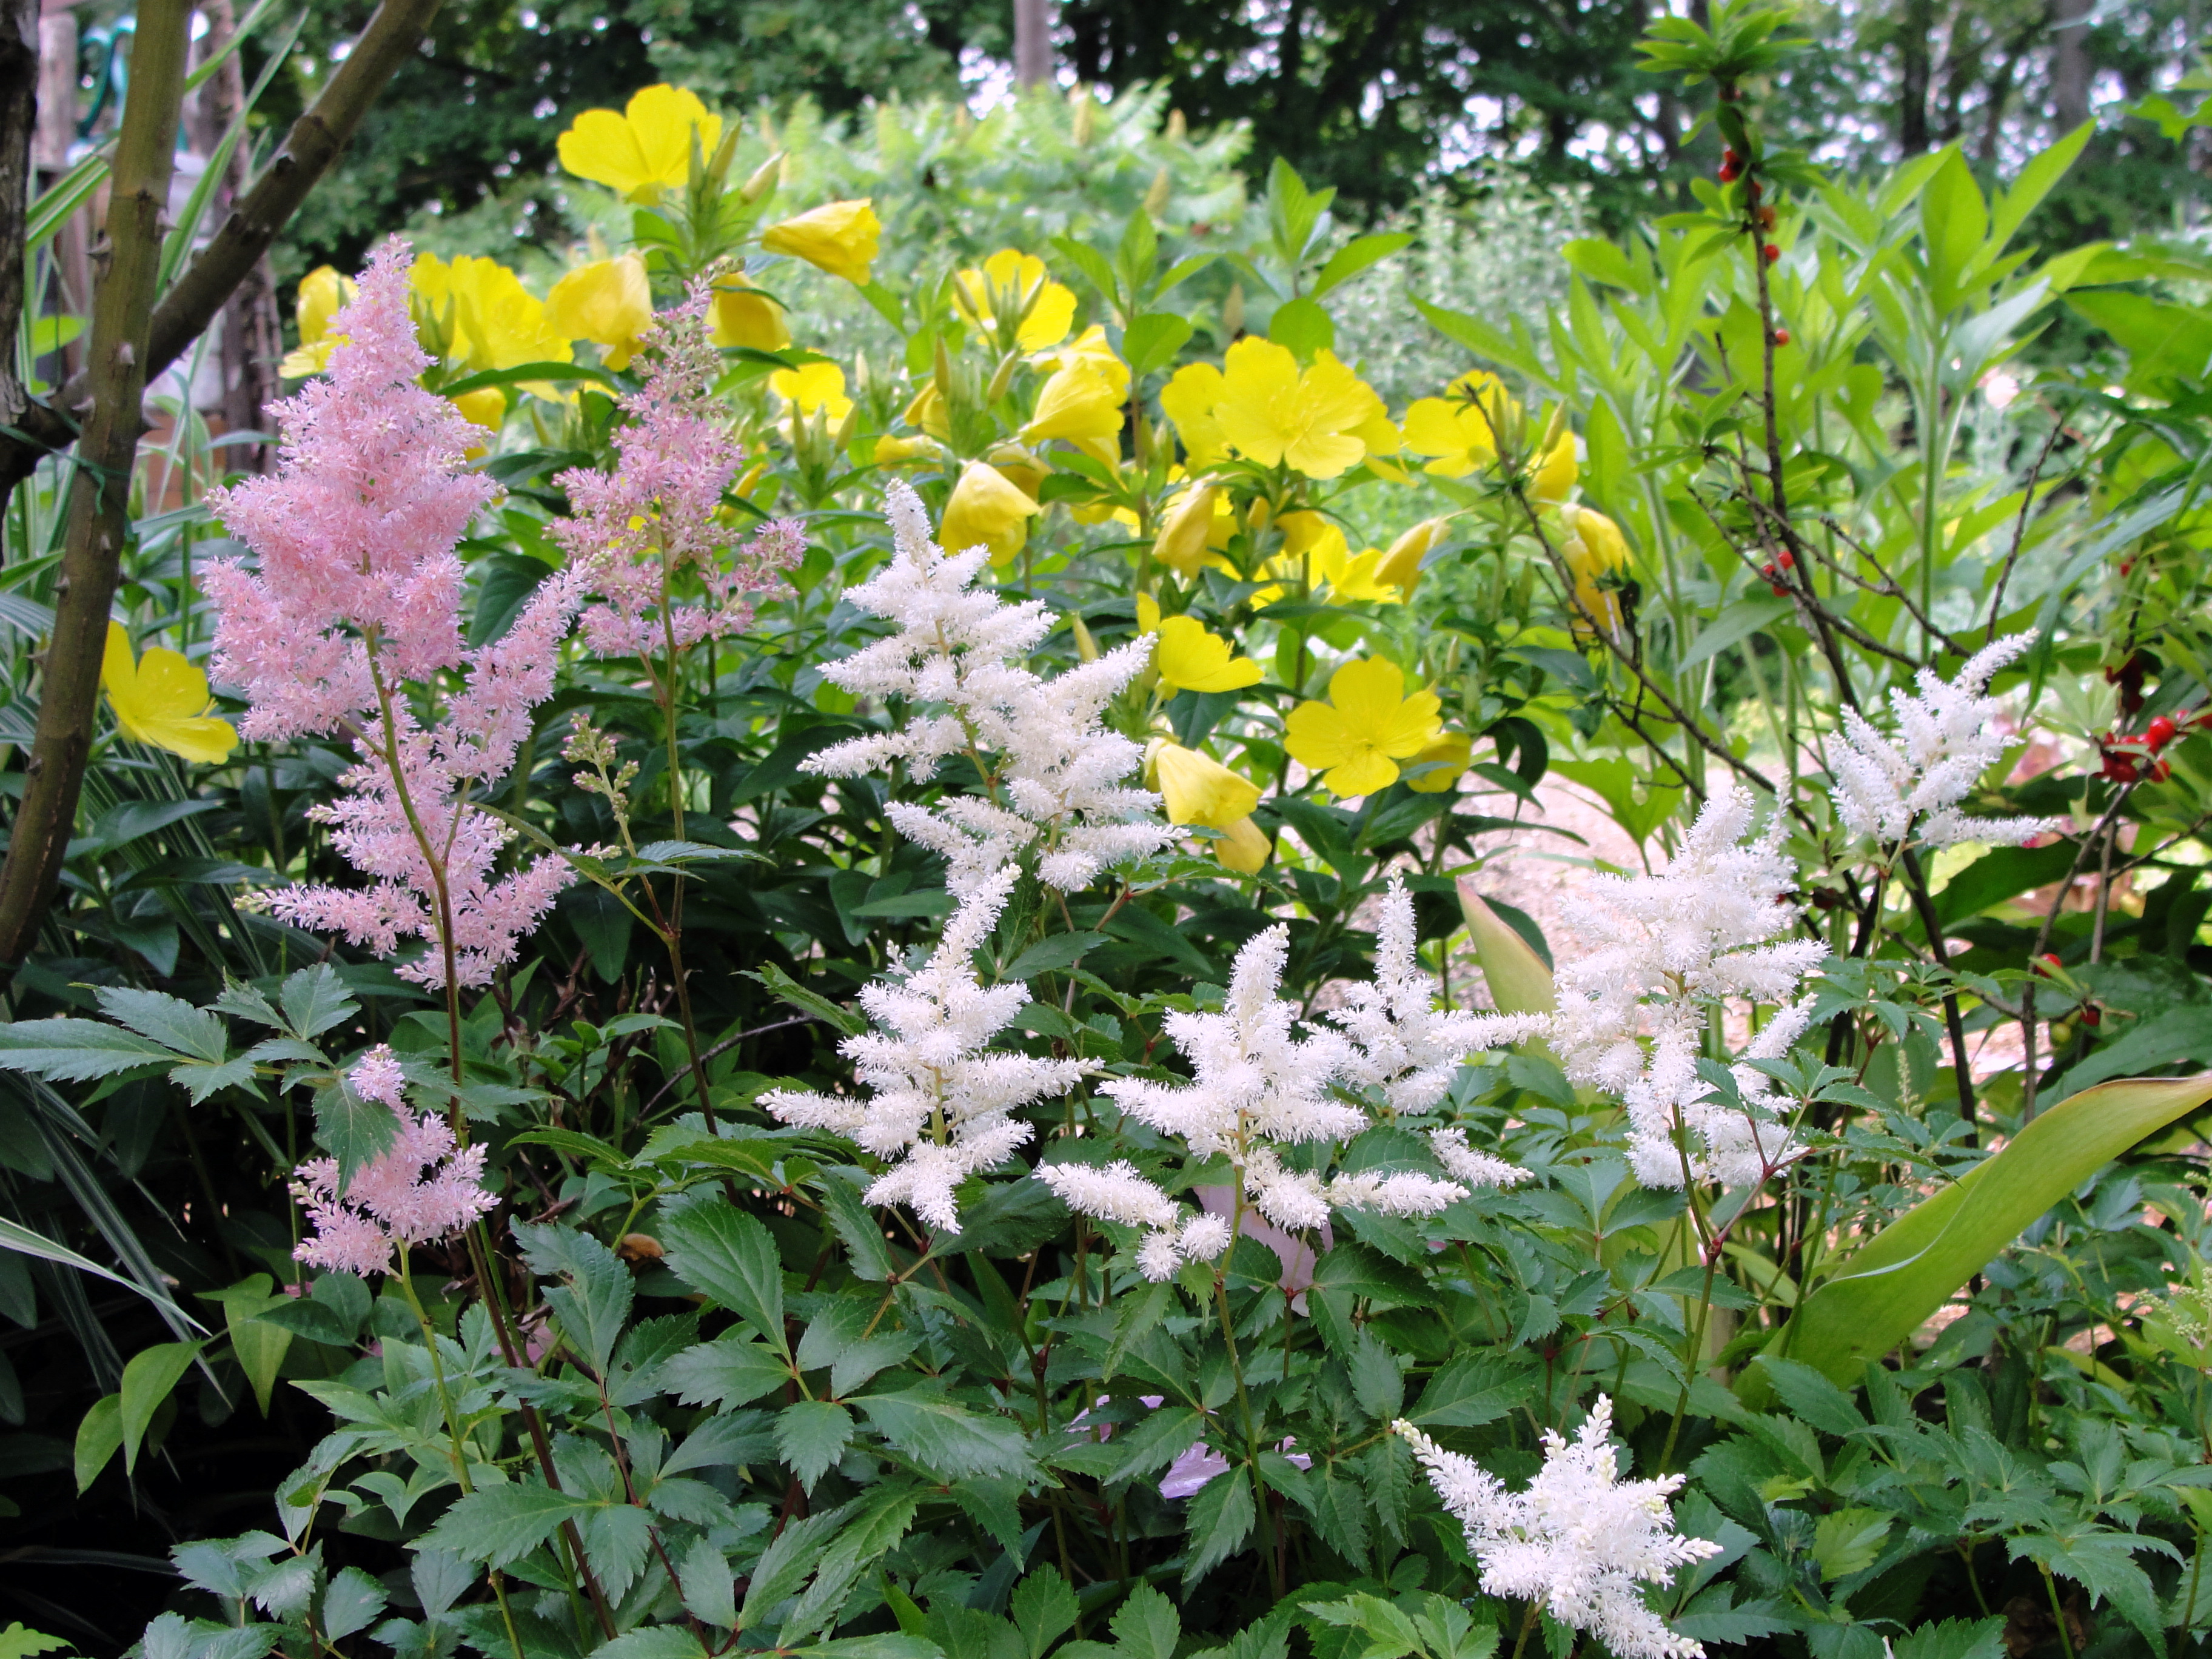
spiraea, plant, flower, flora, shrub, annual plant, subshrub